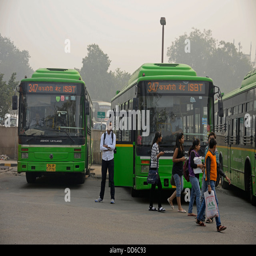
a fleet of modern buses belonging